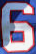
Number: 6